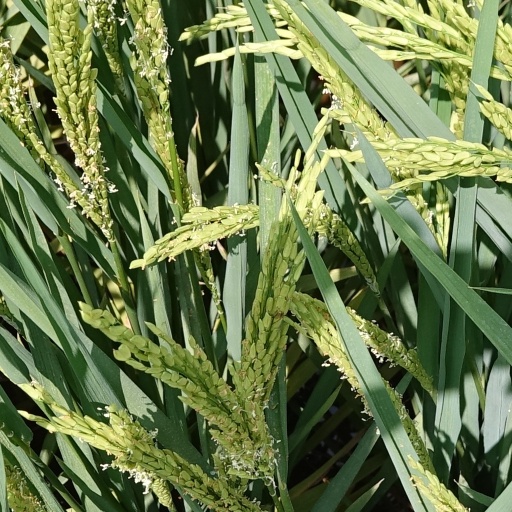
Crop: rice